2011 Croatian parliamentary election

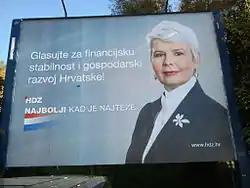
One of HDZ campaign posters featuring Jadranka Kosor. The slogan "Best when things are tough" is positioned below the party's logo.

With Ivo Sanader, longtime leader of HDZ who ran a highly personalized campaign and won the 2007 general election for HDZ, in prison for conspiracy to commit organized crime, the issue of fighting political and economic corruption surged as one of the main themes of the campaign. Jadranka Kosor and her ministers were arguing they enabled a real fight against organized crime, citing the Sanader case, as well as the arrest of Damir Polančec, former deputy prime minister and numerous other board members and heads of government companies. However, most of the accused were in fact members of HDZ and many political pundits and law experts speculated it was only a matter of time until HDZ as a legal entity was investigated. For years HDZ was under heavy criticism for having the most expensive campaigns without ever logically explaining how the party could afford such elaborate campaign production. Finally, on 27 October, only three weeks before the start of the official campaign, the offices of the Attorney General and USKOK announced HDZ was a party under investigation for organizing with the purpose to commit crime. Opposition MPs, such as Željko Jovanović of SDP who was famous for his claim that the head of HDZ was a criminal organization, demanded the truth about such things as Jadranka Kosor's own failed presidential candidature which was suspected to be financed by 'black funds'. Kosor kept repeating she was unaware of the finances and such party veterans like Vladimir Šeks accused Sanader, who was still in prison, for shifting his own criminal activities on the party. Their main message was that a party can't share collective blame, but that guilt should be placed on individuals who benefited from criminal activities.